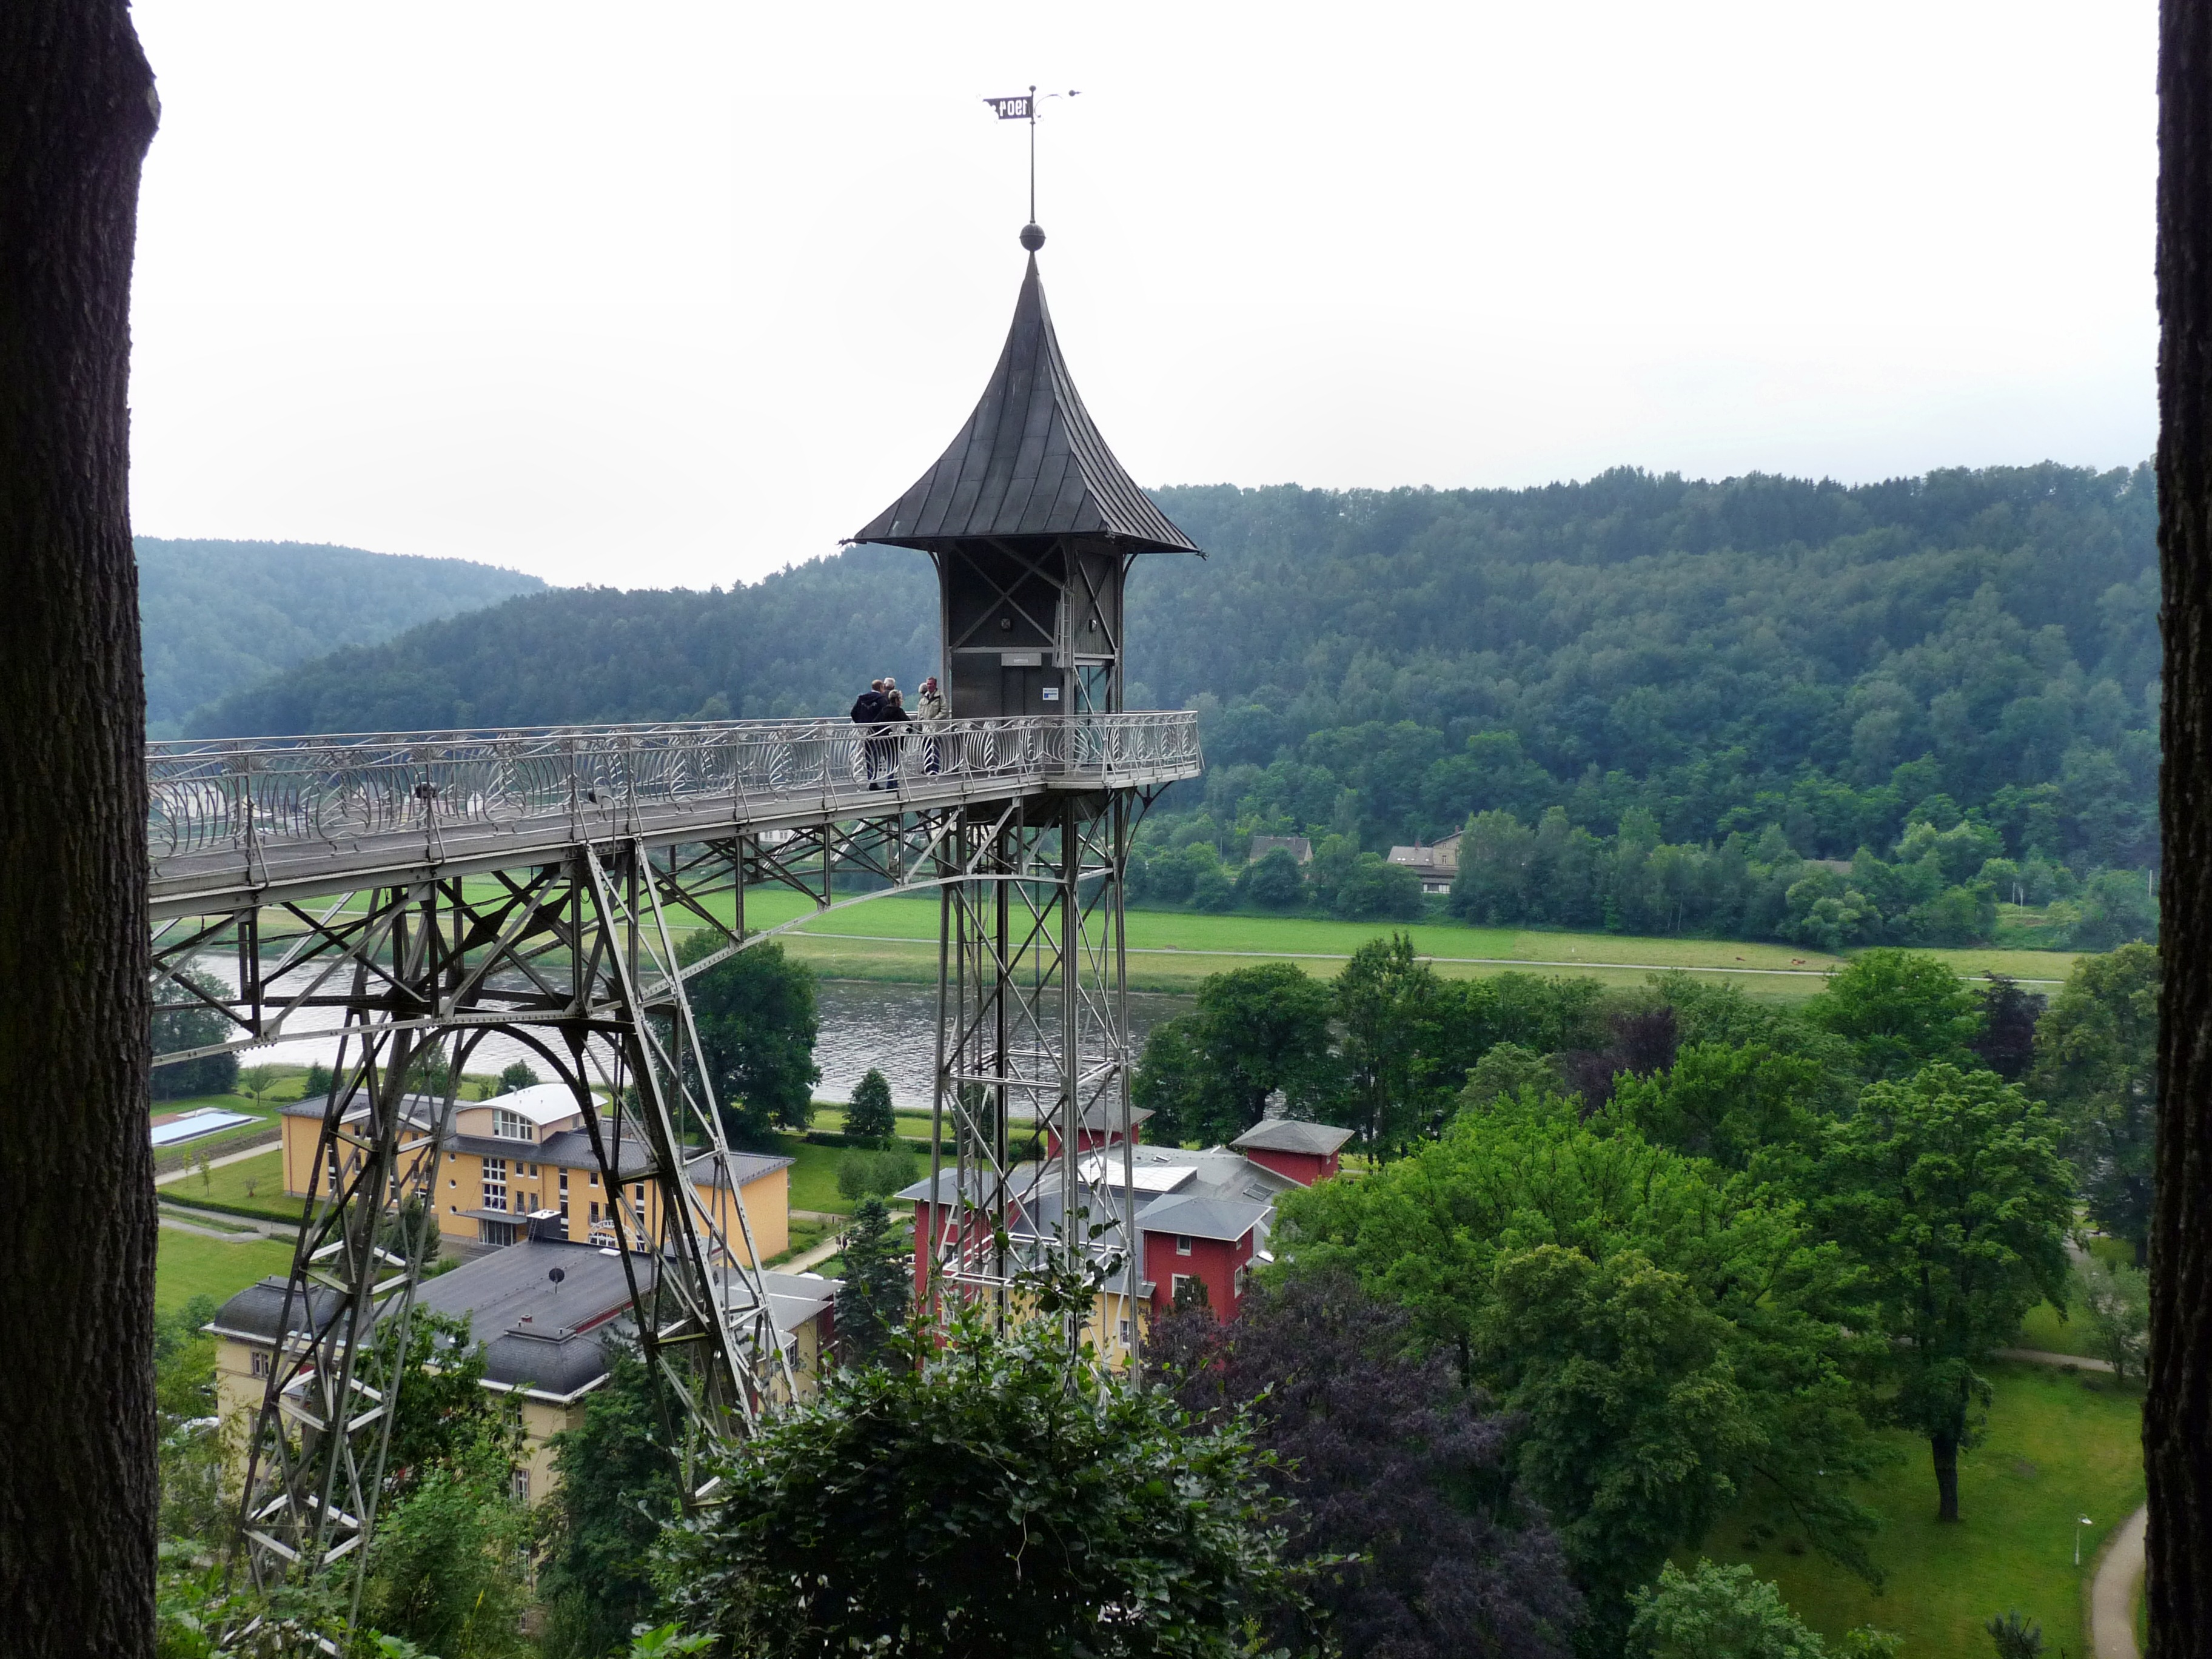
tower, landmark, monastery, elevator, ostrava, bad schandau